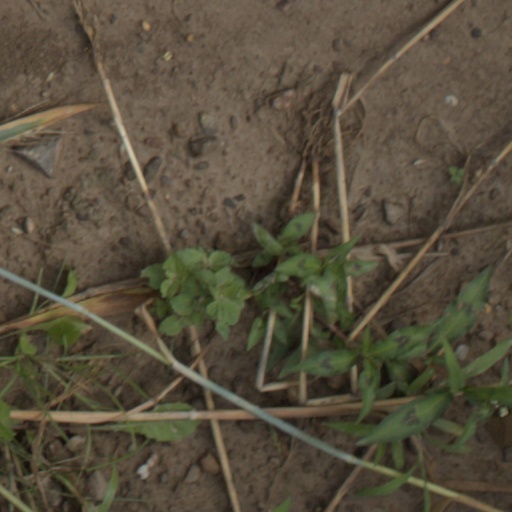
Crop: wheat